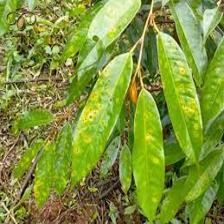
Label: canker_disease